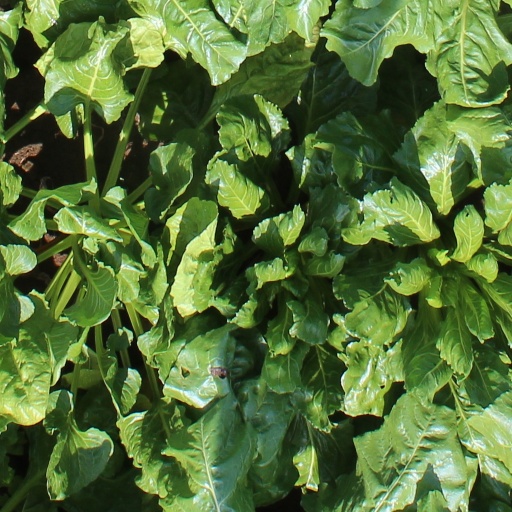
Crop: sugar beet